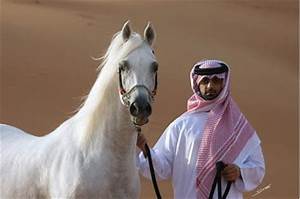
Label: cavallo